Grace United Methodist Church (St. Augustine, Florida)

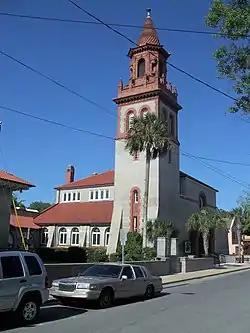

Grace United Methodist Church is a historic church donated to the people of St. Augustine, Florida, by American industrialist Henry Morrison Flagler. It is located at 8 Carrera Street. Built within a one-year span (from 1886 to 1887), it was added to the U.S. National Register of Historic Places on November 29, 1979, for its architectural significance and as an example of community planning.